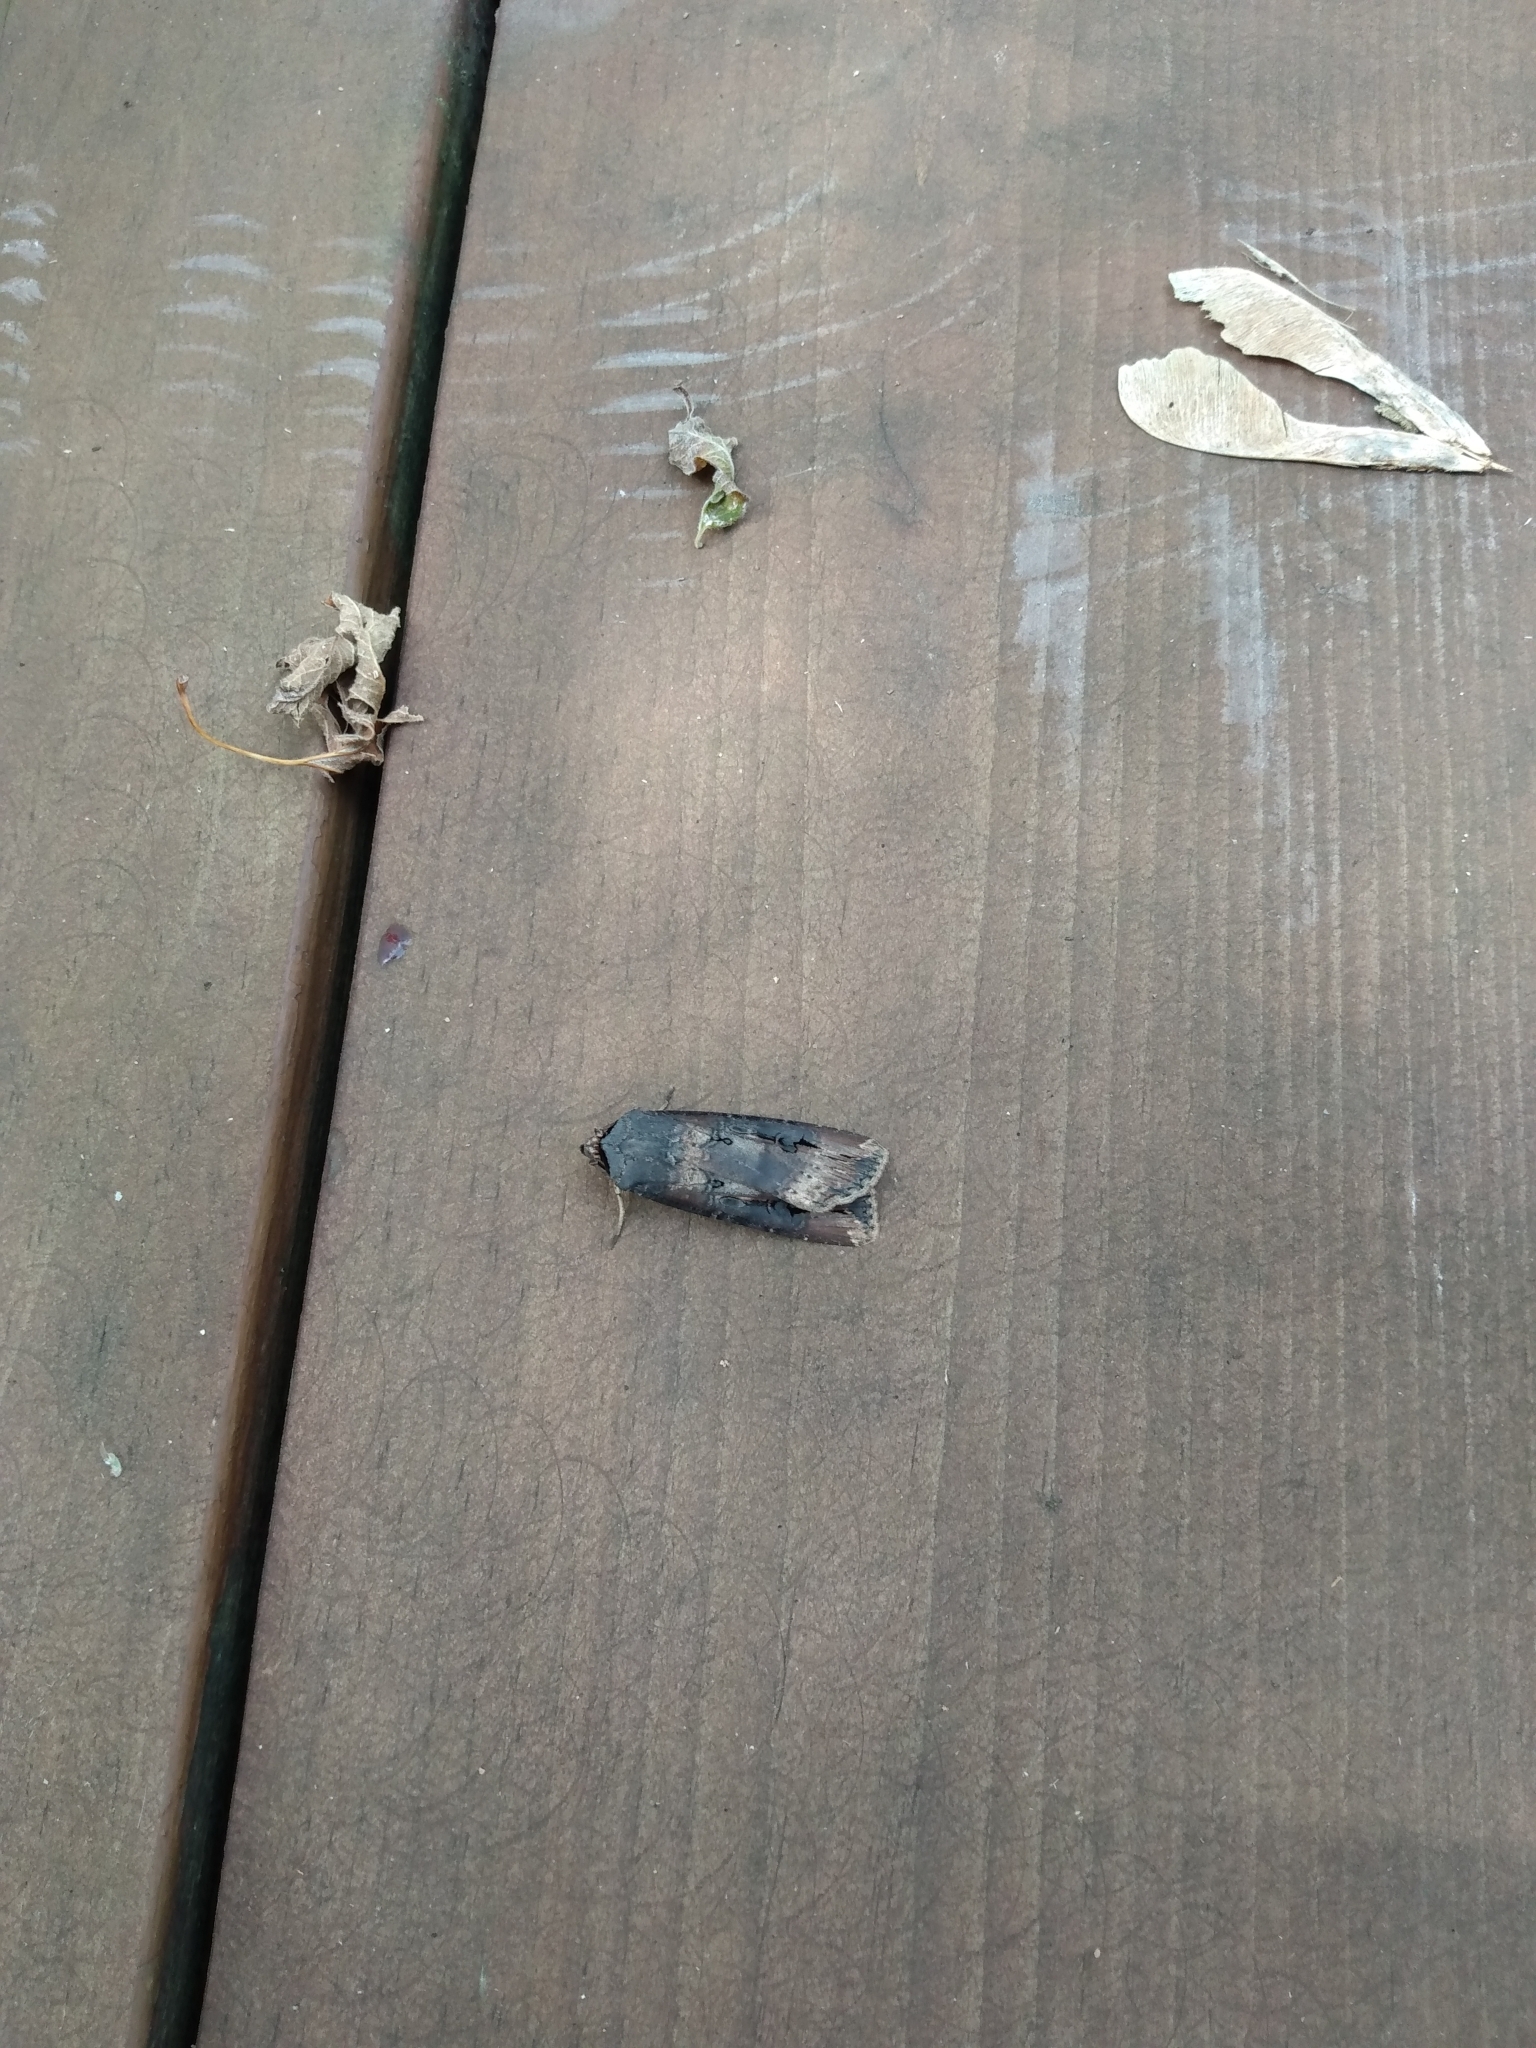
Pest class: cutworms